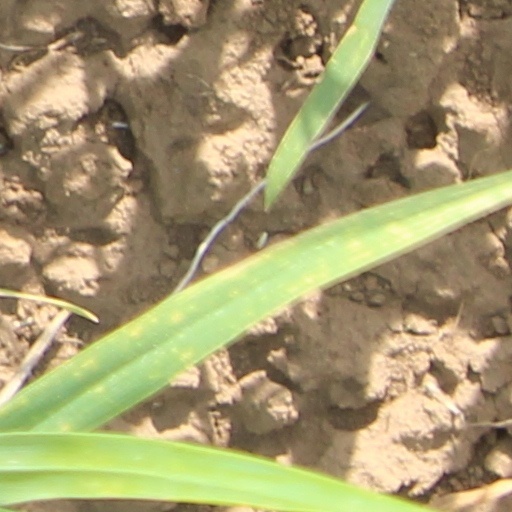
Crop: wheat